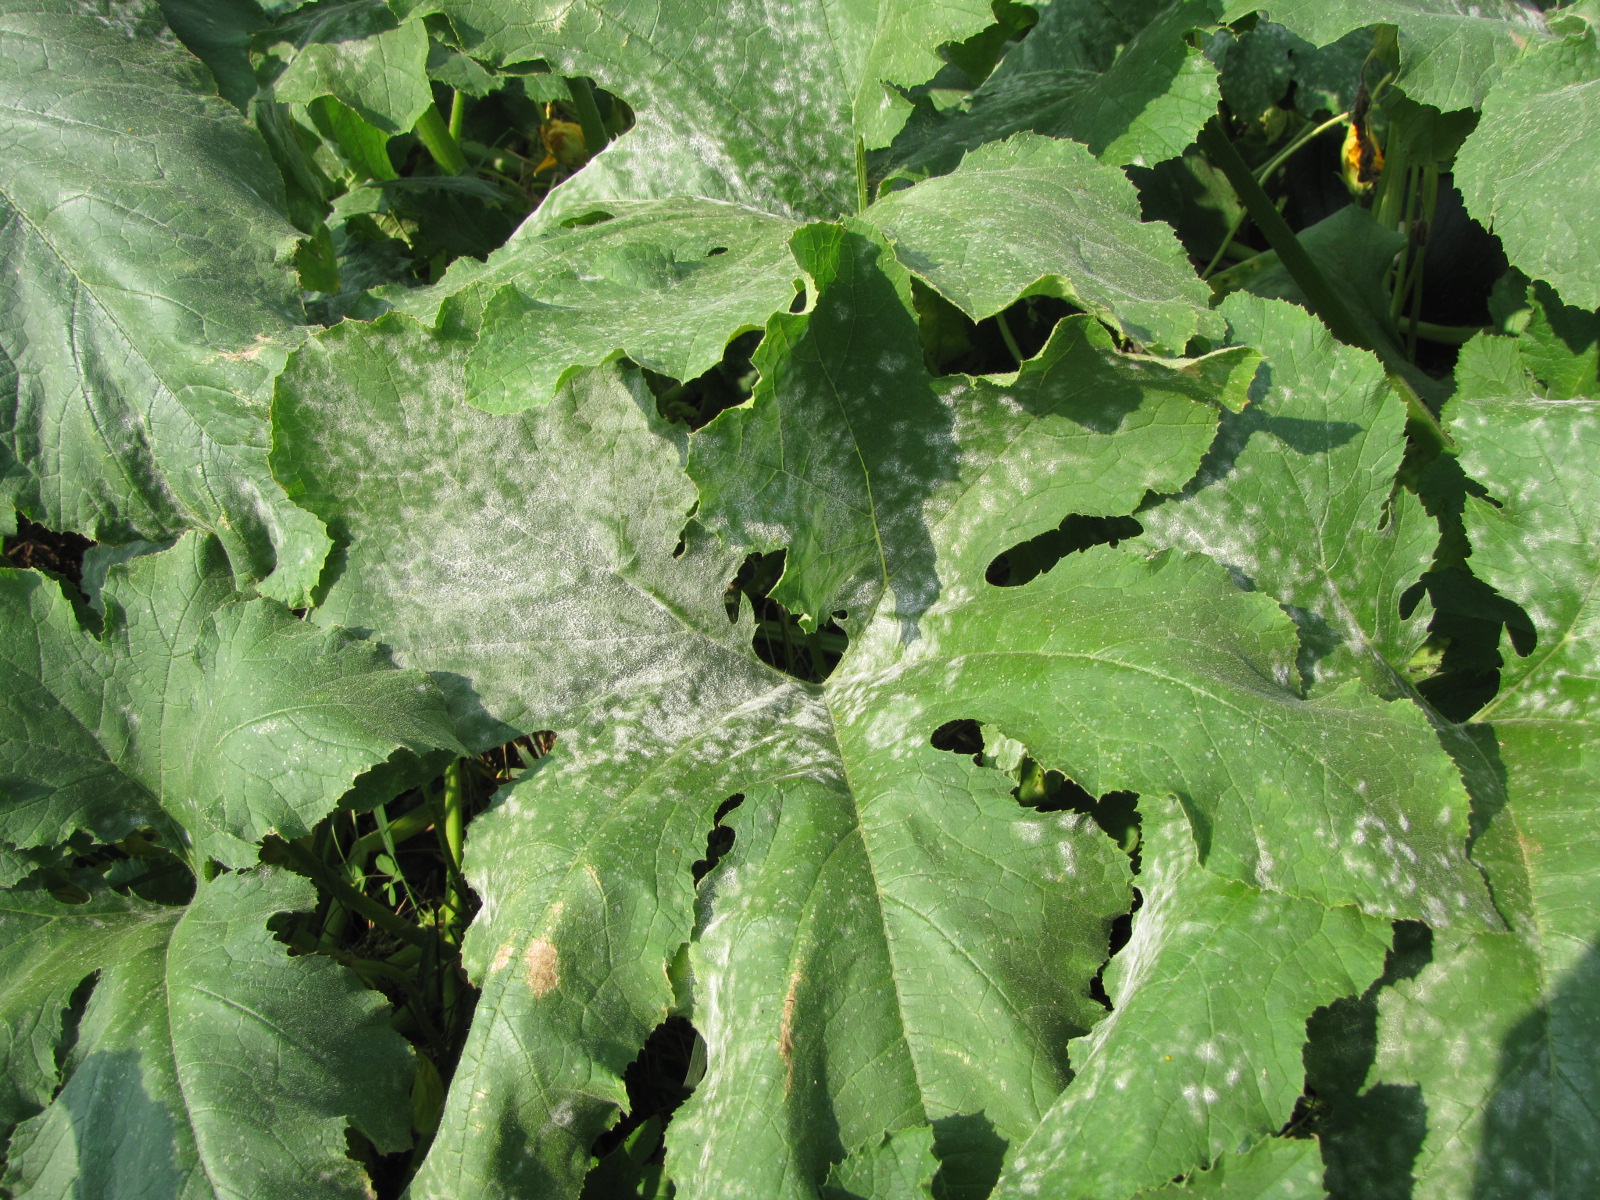
Labels: Squash Powdery mildew leaf, Squash Powdery mildew leaf, Squash Powdery mildew leaf, Squash Powdery mildew leaf, Squash Powdery mildew leaf